Mali Iđoš

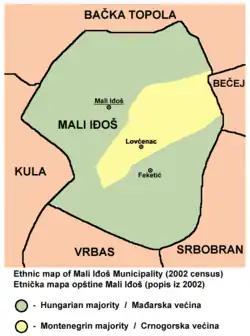
Ethnic map of the Mali Iđoš municipality

Local communities with a Hungarian majority are Mali Iđoš and Feketić. There is one local community with a Montenegrin majority: Lovćenac.